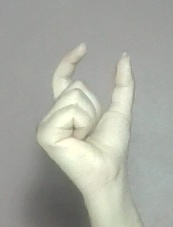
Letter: nun